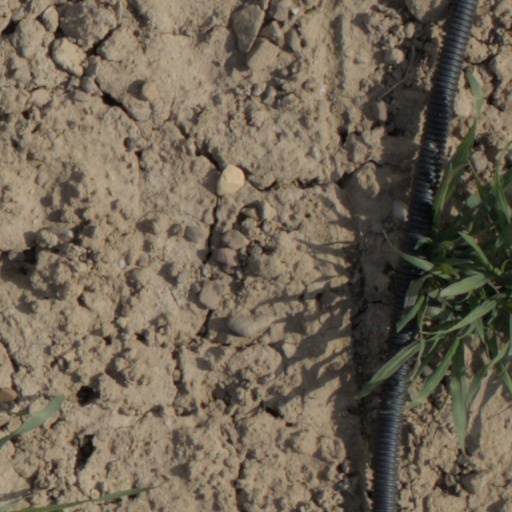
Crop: wheat